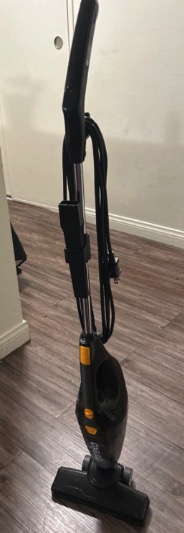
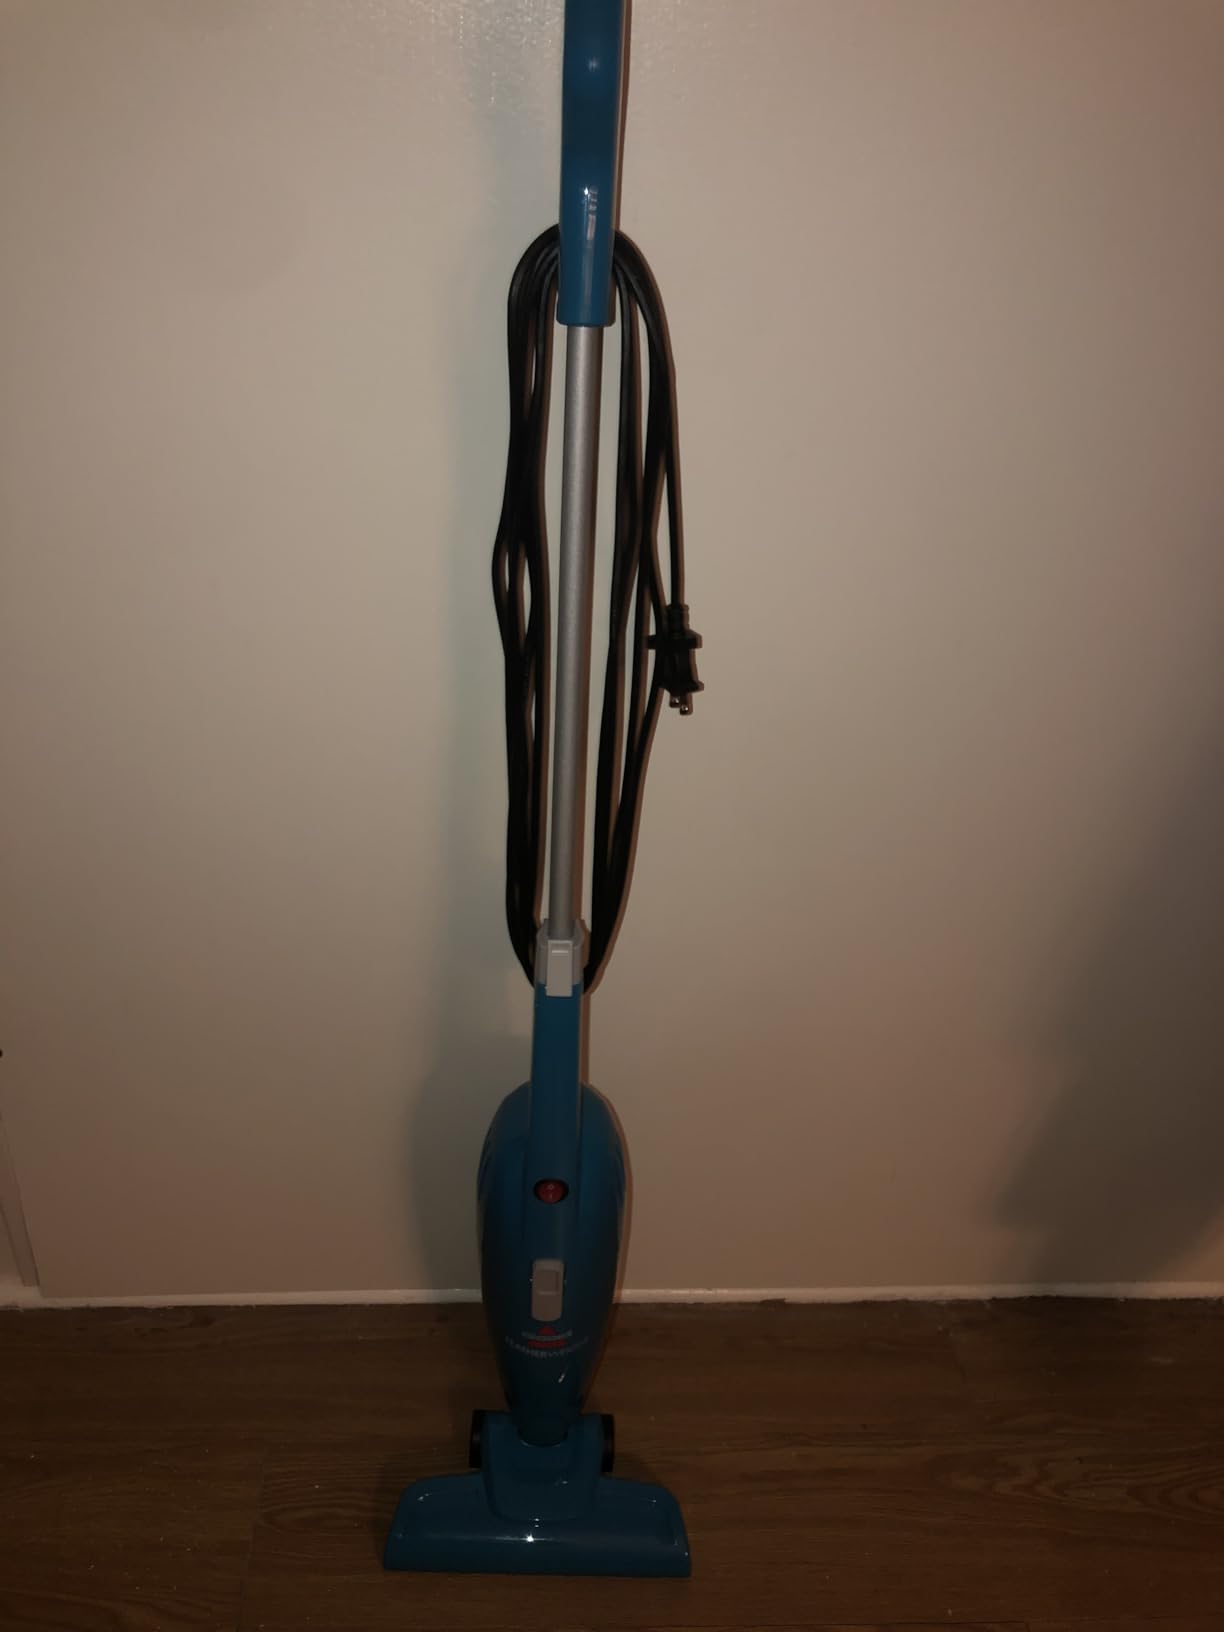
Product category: items_vacuum
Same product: no